Kakurenbo

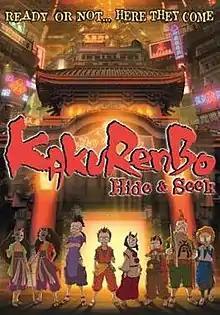
Theatrical poster.

is a Japanese cel-shaded anime short film written and directed by Shuhei Morita.